Jim Smith (cricketer, born 1906)

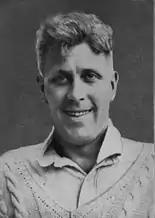
Smith in 1936

Cedric Ivan James Smith (25 August 1906 – 8 February 1979) was an English cricketer who played in five Test matches for the England cricket team between 1935 and 1937.